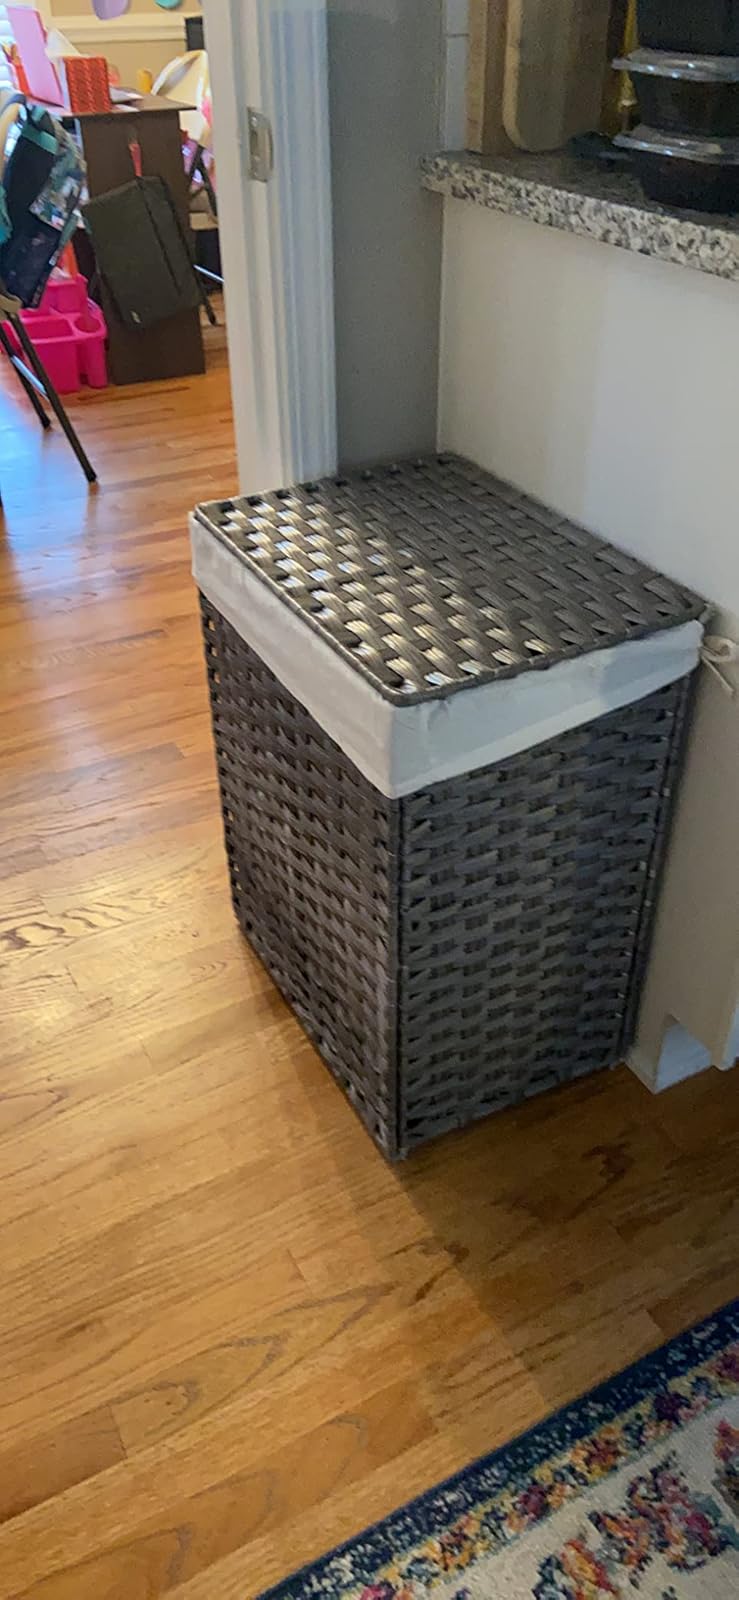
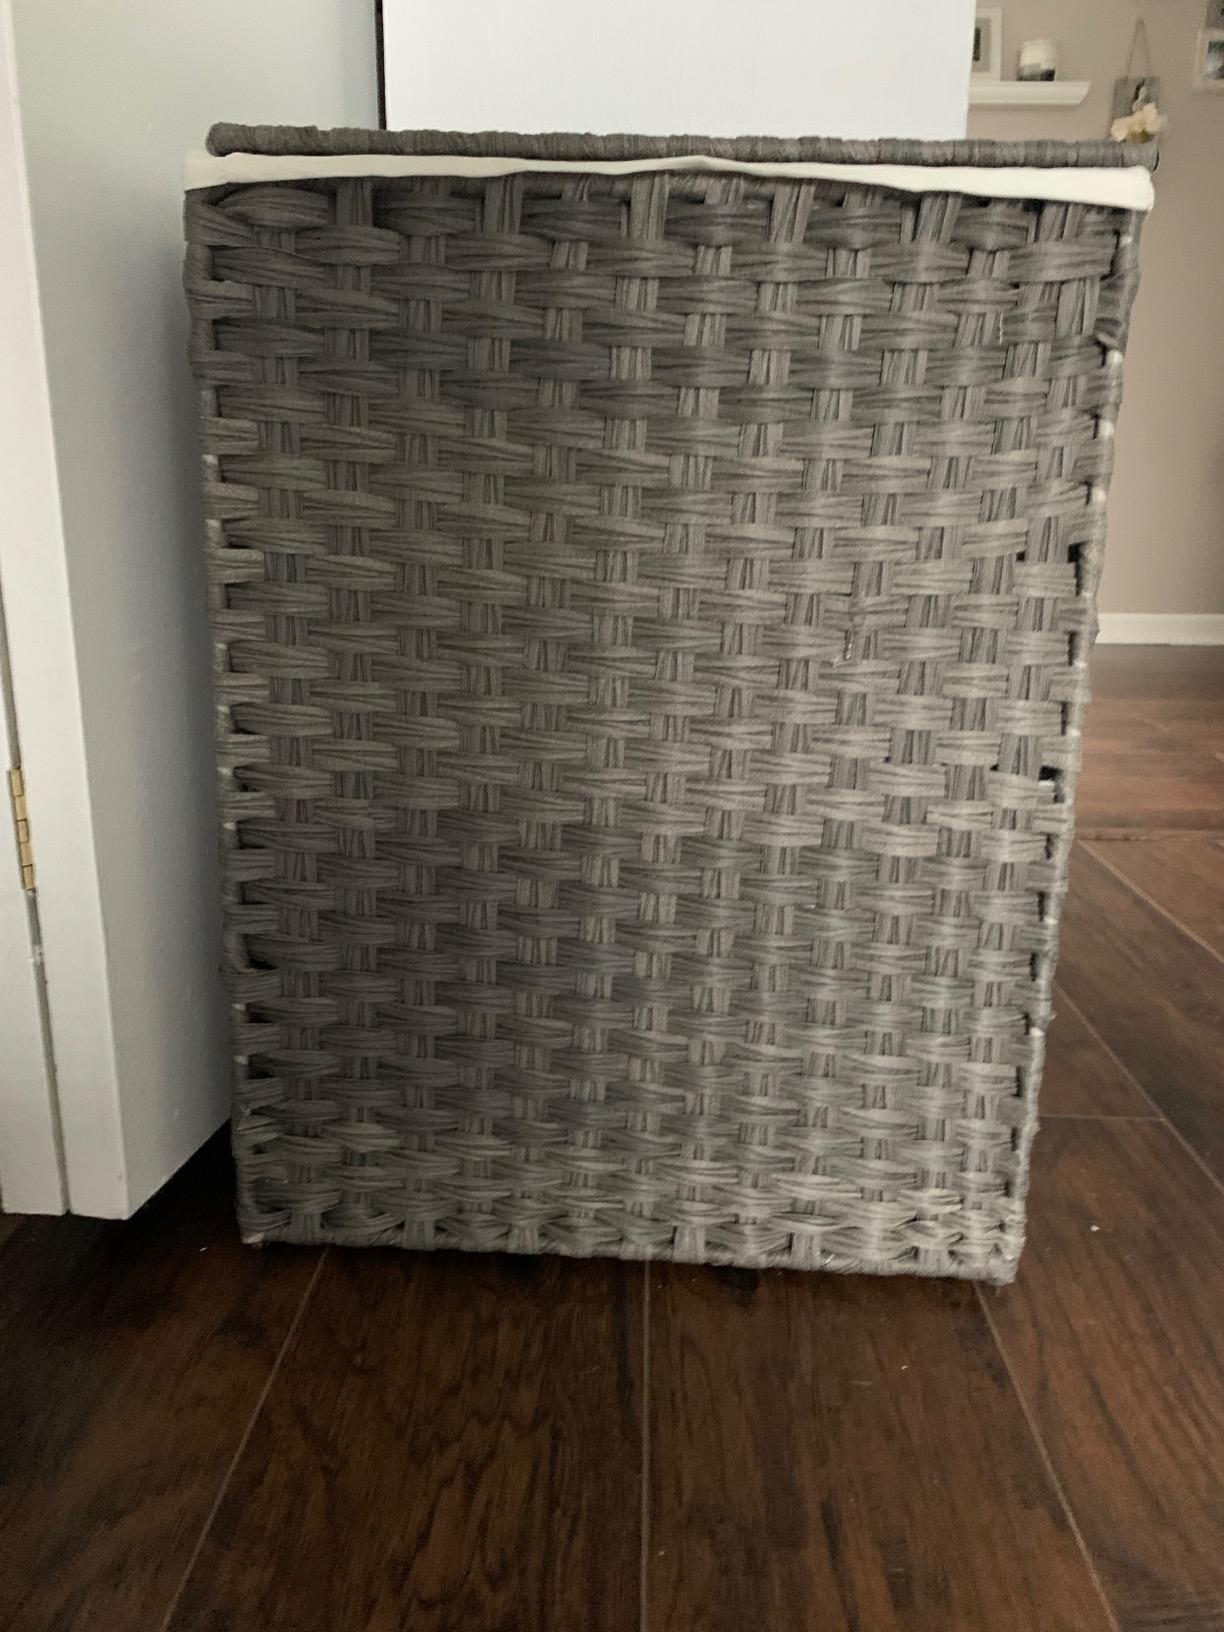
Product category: items_hamper
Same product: yes